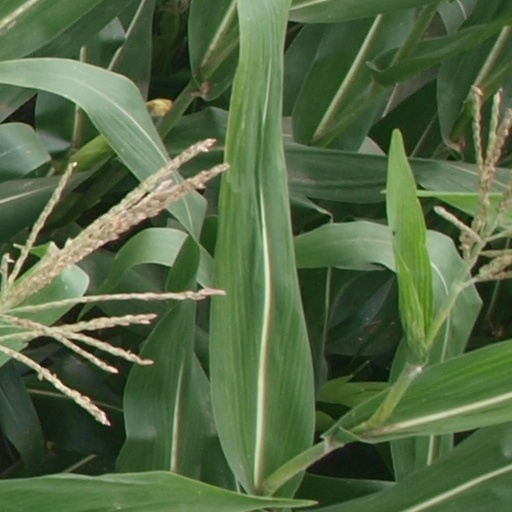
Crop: maize; corn